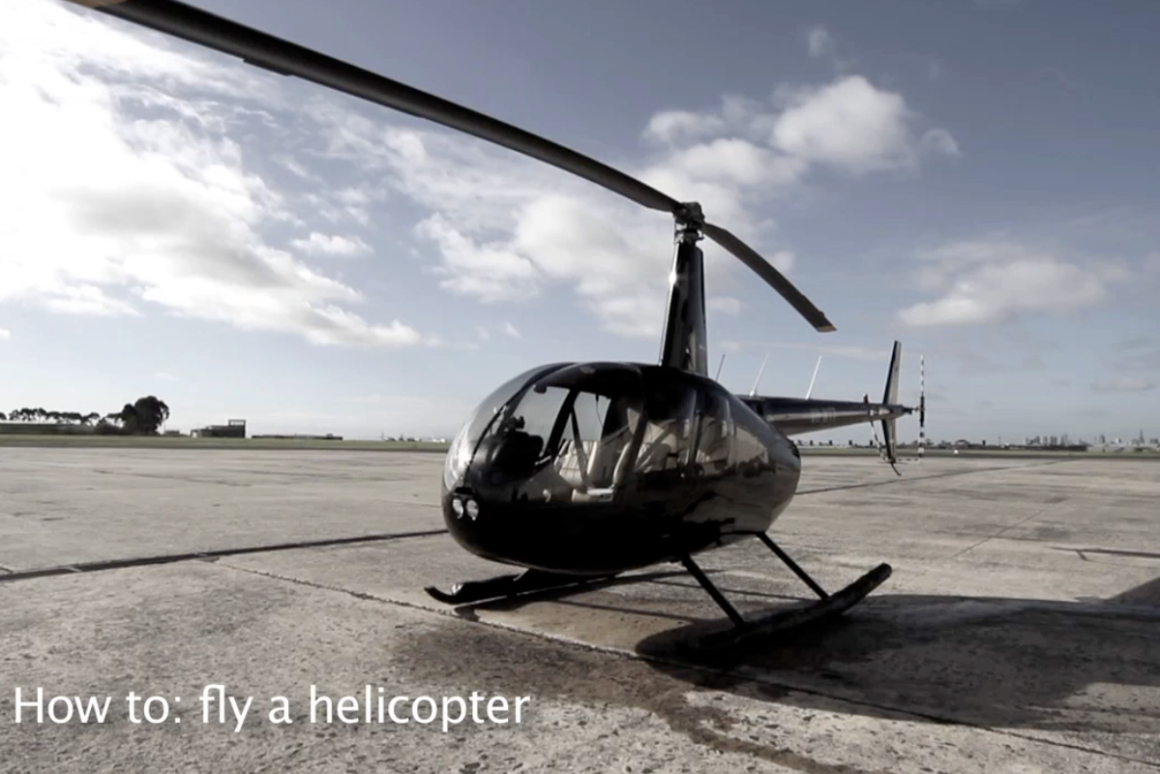
Vehicle type: Planes